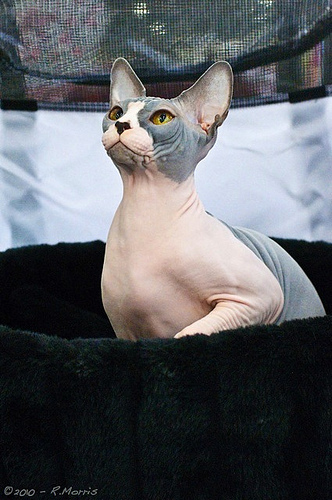
Breed: sphynx